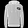
Label: Pullover